Oophaga sylvatica

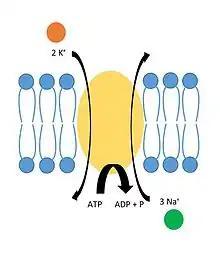
Sodium-Potassium Pump.

While "O. sylvatica" harvests toxins from its diet for defensive use, its body must also strike a balance between usage and metabolism to prevent the organism from poisoning itself due to an overabundance of toxins. As such, proteomic profiling studies have found varying degrees of upregulation and downregulation of different metabolic-related proteins in these frogs, compared to non-toxic controls. Some drug-metabolizing proteins are found to be decreased, such as nicotinamide N-methyltransferase, found to detoxify xenobiotics, and cytochrome P450s, which are involved in small molecule metabolism. Meanwhile, others are increased, such as glutathione S-transferase kappa 1. There have also been a host of proteins found to be upregulated in expression that may play a role in alkaloid transport. ApoA4 is an apolipoprotein that could also function as an alkaloid transporter. The complement system is also found to be more active, especially the C3 protein, which may enhance alkaloid absorption. Parallels have been drawn with CVF, the cobra venom factor that is activated by cobra venom. Heat shock proteins were found to be upregulated in the liver, which could be used to bind decahydroquinoline, a form of alkaloid toxin, or as a response to the destabilizing ability of alkaloids on other proteins.